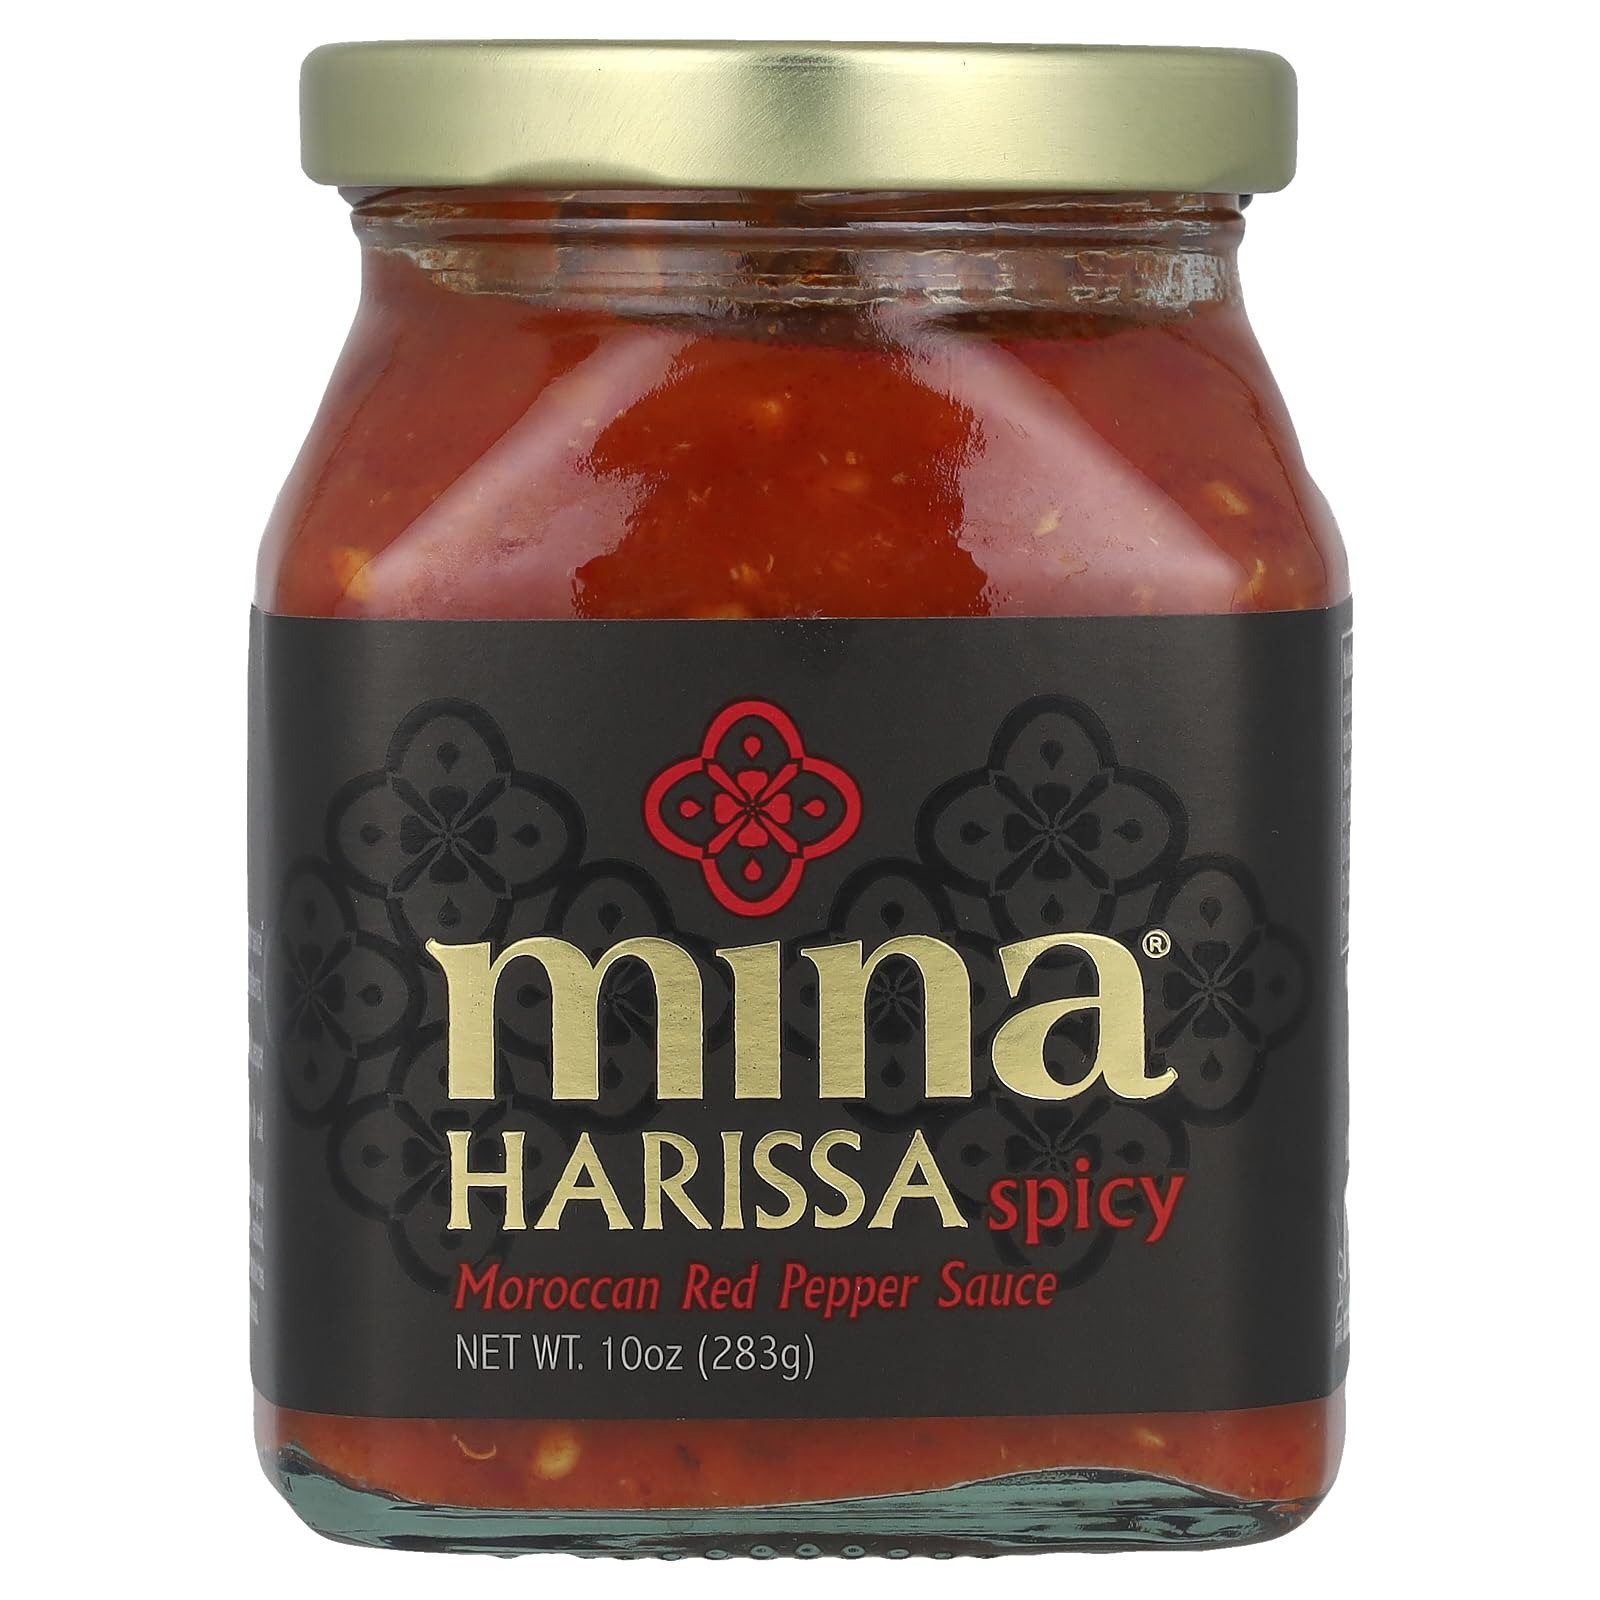
Item Name: Mina Harissa Spicy Traditional Moroccan Red Pepper Sauce, 10 Ounce - 12 per case. by Mina Harissa
Bullet Point: Seasoning
Value: 12.0
Unit: Count

Price: 84.49